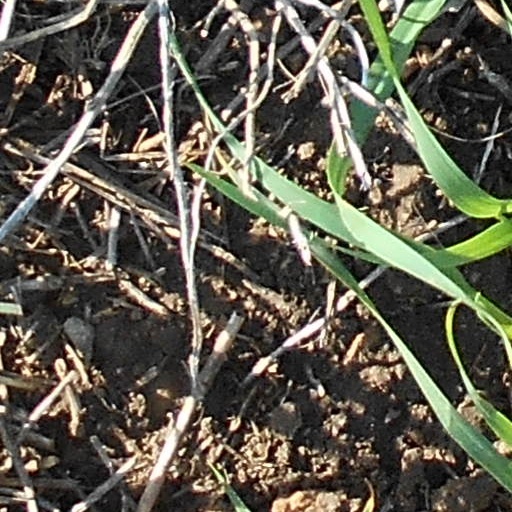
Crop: wheat